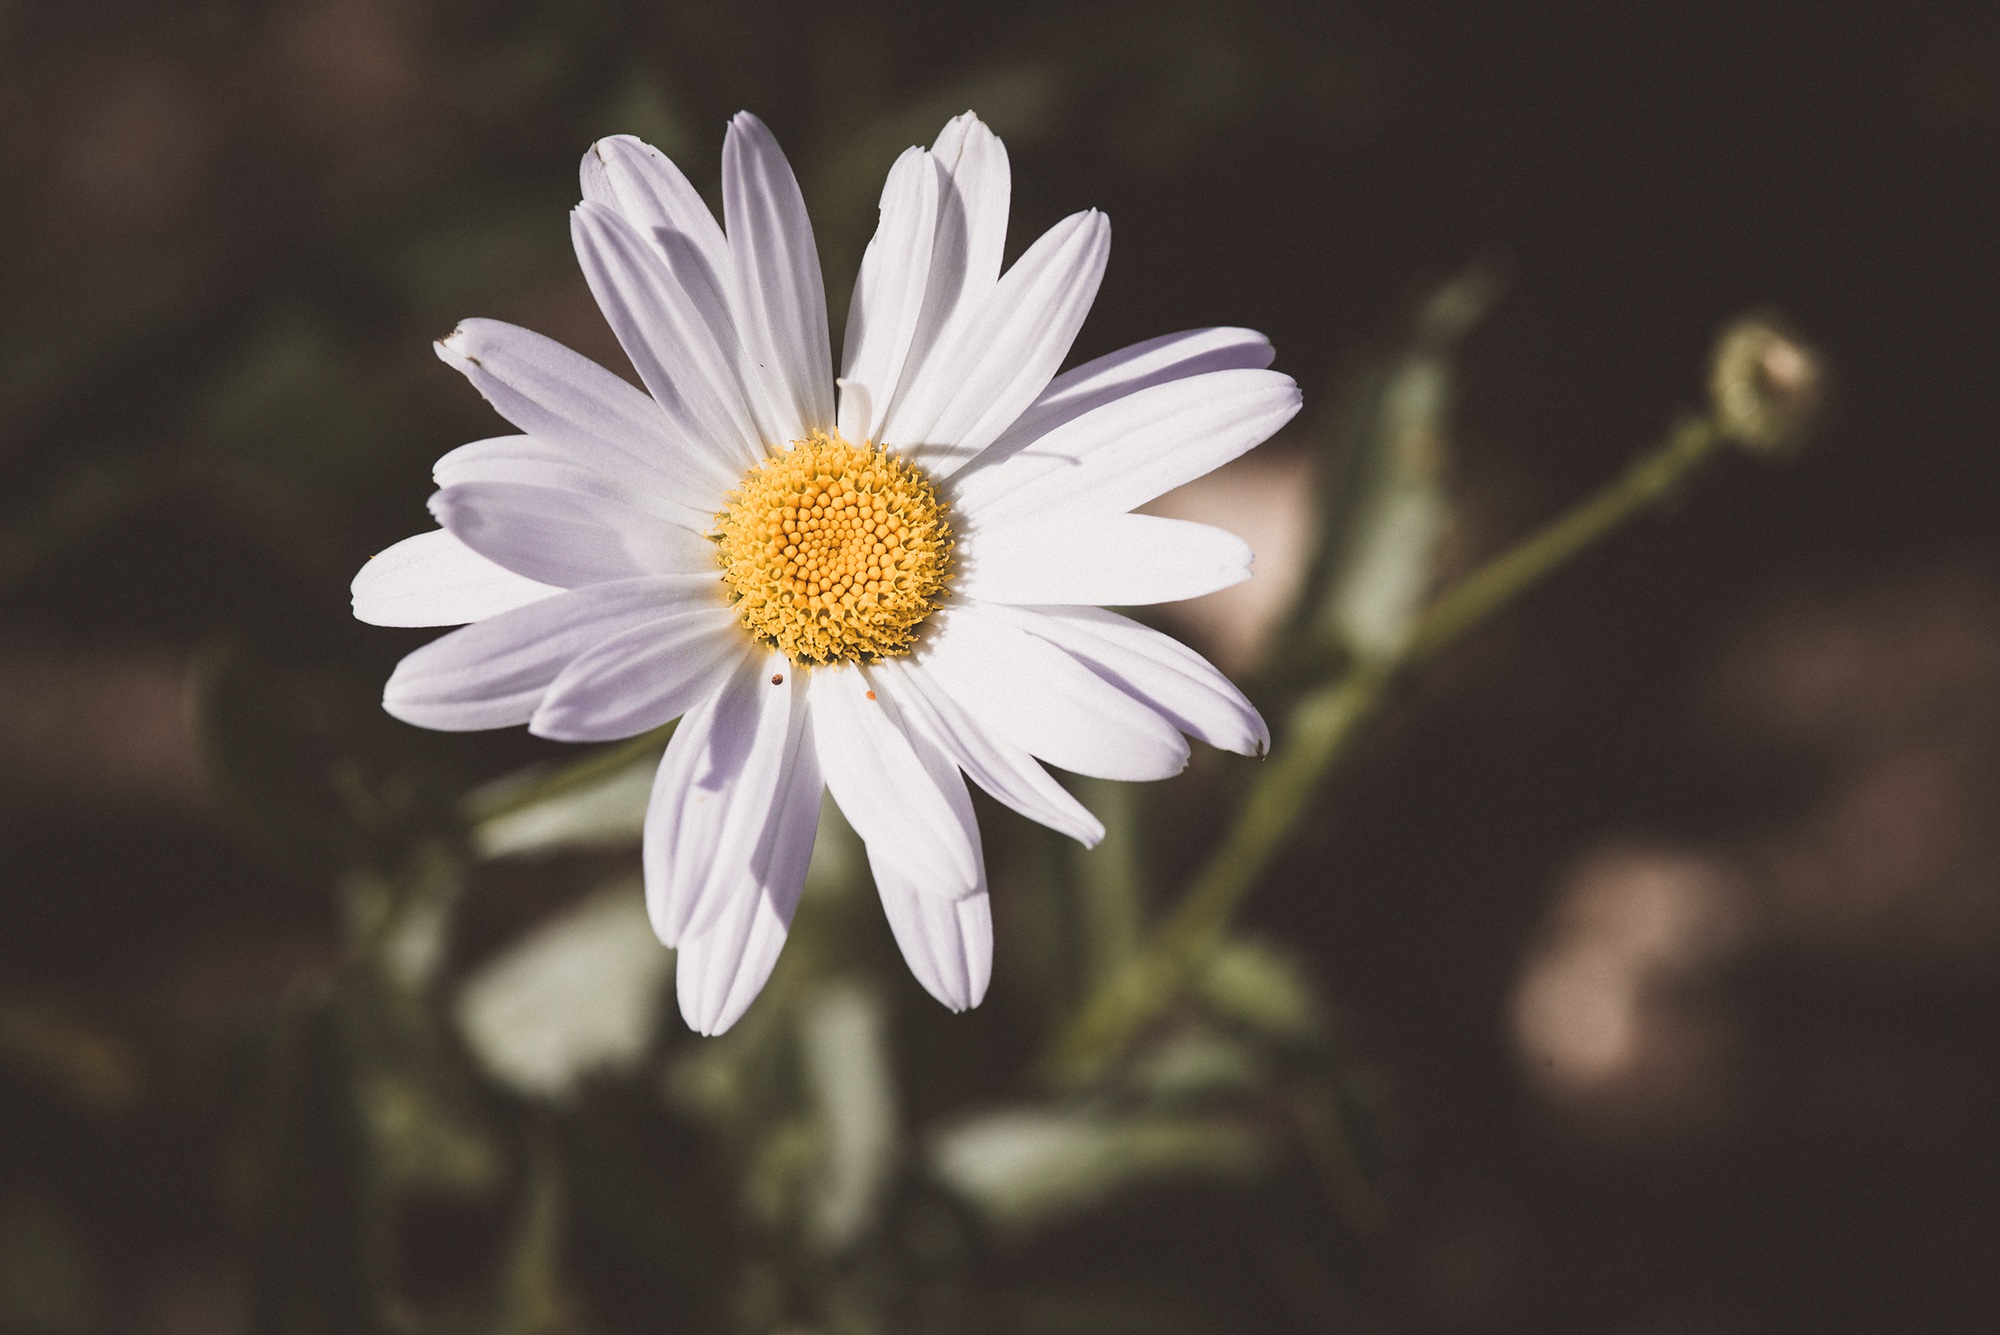
nature, blossom, black and white, plant, white, photography, flower, petal, bloom, summer, daisy, twilight, botany, garden, close, flora, wildflower, close up, pointed flower, evening sun, marguerite, composites, macro photography, in the garden, flowering plant, daisy family, oxeye daisy, plant stem, land plant